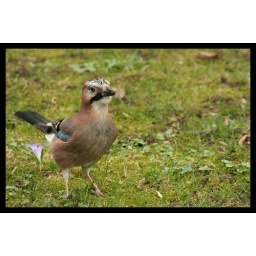
Looking for some nice and cute birds while walking in the Great Garden of Dresden.